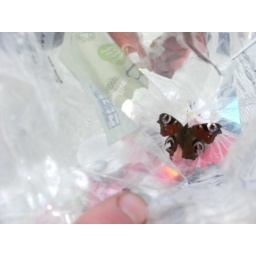
butterfly in a bag